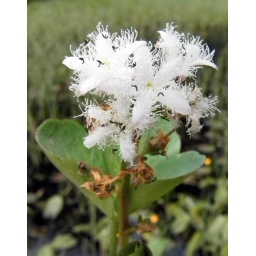
Growing in standing water surrounded by Water lillies, about 9-12 inches high. Bogbean (Menyanthes trifoliata)